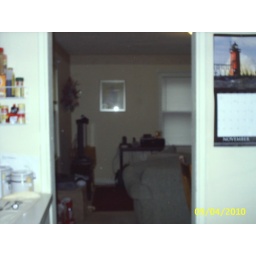
this one I am standing in front of the window in the kitchen and looking straight into the living room